Rye Lane

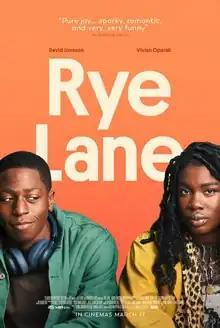
Theatrical release poster

Rye Lane is a 2023 British romantic comedy film directed by Raine Allen-Miller in her feature directorial debut, from a screenplay by Nathan Bryon and Tom Melia. Set in the South London areas of Peckham and Brixton, the film is titled after the real-life Rye Lane Market. It stars David Jonsson and Vivian Oparah as two strangers who have a chance encounter, after having both been through recent breakups, and spend the day getting to know each other.